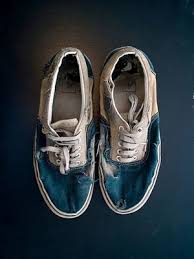
Waste category: shoes